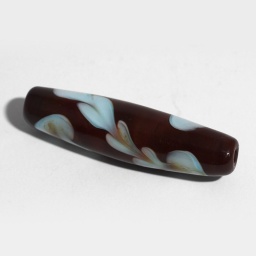
Brown glass with sky blue raked leaves in spiral around bead, marvered to tapered barrel shape